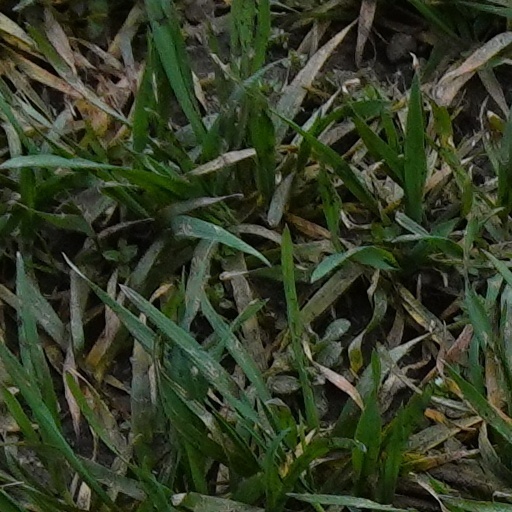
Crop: wheat